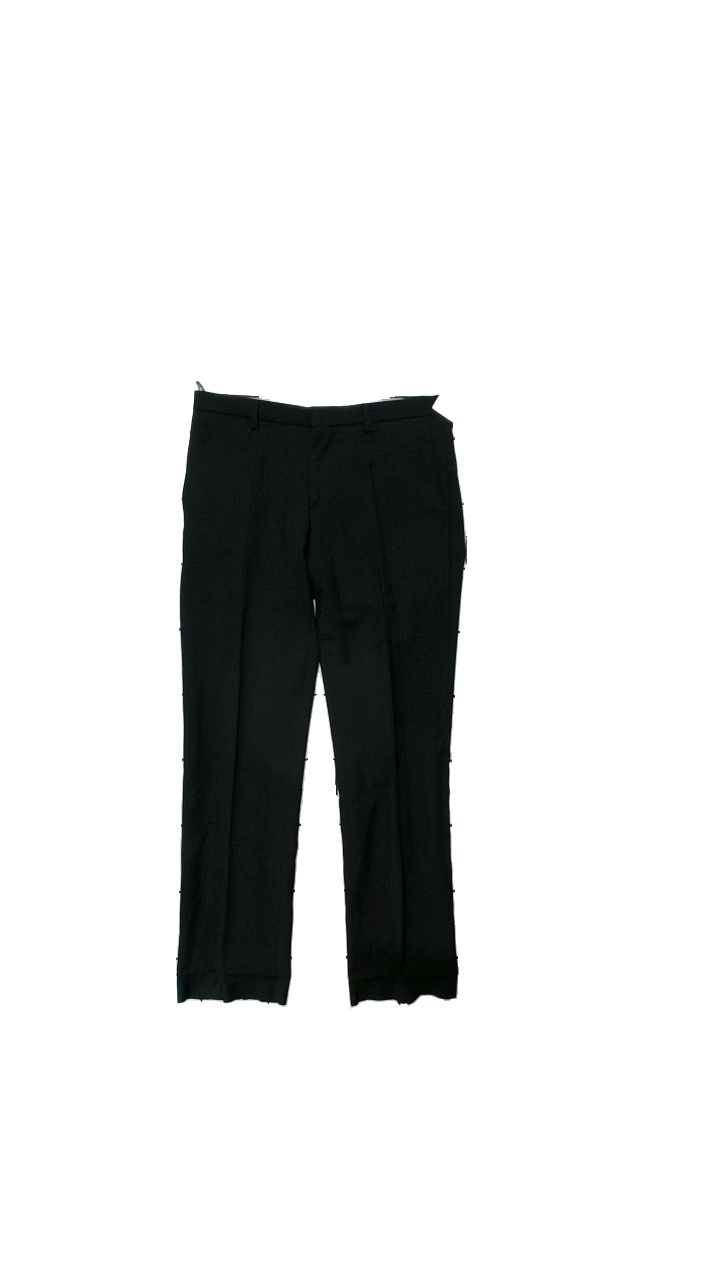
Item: Trousers (Ladies)
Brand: J.lindeberg
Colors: Black
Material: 100% wool
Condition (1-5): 3
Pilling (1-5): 5
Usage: Reuse
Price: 150-250